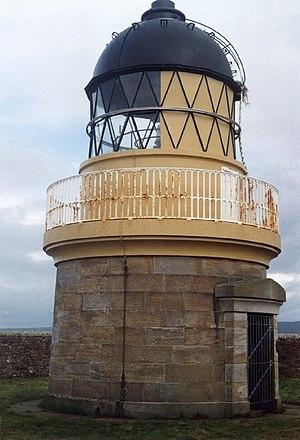
Le phare d'Hoy Sound Low est un phare situé sur l'île de Graemsay, dans la baie de Scapa Flow des îles de l'archipel des Orcades au nord des Highlands en Écosse.